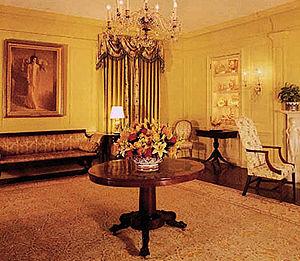
La Maison-Blanche est la résidence officielle et le bureau du président des États-Unis. Elle se situe au 1600, Pennsylvania Avenue NW à Washington D.C. Le bâtiment en grès d'Aquia Creek et peint en blanc, construit entre 1792 et 1800, s'inspire du style georgien. Il est le lieu de résidence, de travail et de réception de tous les présidents américains depuis John Adams, deuxième président des États-Unis, qui y entre en 1800.